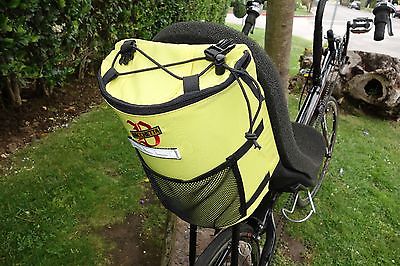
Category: bicycle